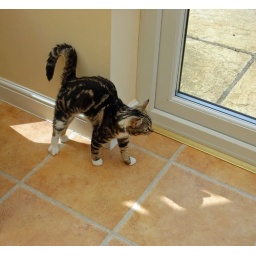
My sister's cat - she daren't go out now after she was attacked by a vicious big black cat!